Bell 222/230

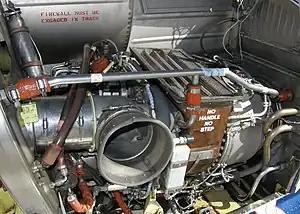
LTS 101-750 engine installation (left engine) in a 222U

The design includes two main rotor blades of stainless-steel-fiberglass construction and rotor hub with elastomeric bearings, which are lubricant free. Its cabin holds a maximum of ten persons with one-two pilots and eight to nine passengers. Seating configurations include standard seating for a pilot and seven passengers; or executive seating with one to two pilots and seating for five to six. The Bell 222 and 230 are usually flown single-pilot (optional dual controls are available), and can be configured for corporate/executive, EMS or utility transport missions.